Bonfim, Roraima

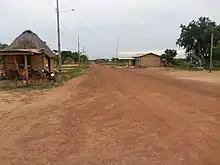
The indigenous village of Moscou

The municipality is home to Amerindians of the Wapishana and Macushi tribes who live in the Wapixana, Macuxi, and Jabuti Indigenous Territories. Many of the indigenous community are tri-lingual speaking their own language, Portuguese and English.